Michael Meacher

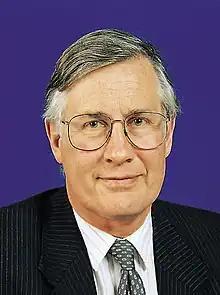
Official portrait,

Michael Hugh Meacher (4 November 1939 – 20 October 2015) was a British politician who served as a government minister under Harold Wilson, James Callaghan and Tony Blair. A member of the Labour Party, he was Member of Parliament (MP) for Oldham West and Royton, previously Oldham West, from 1970 until his death in 2015.